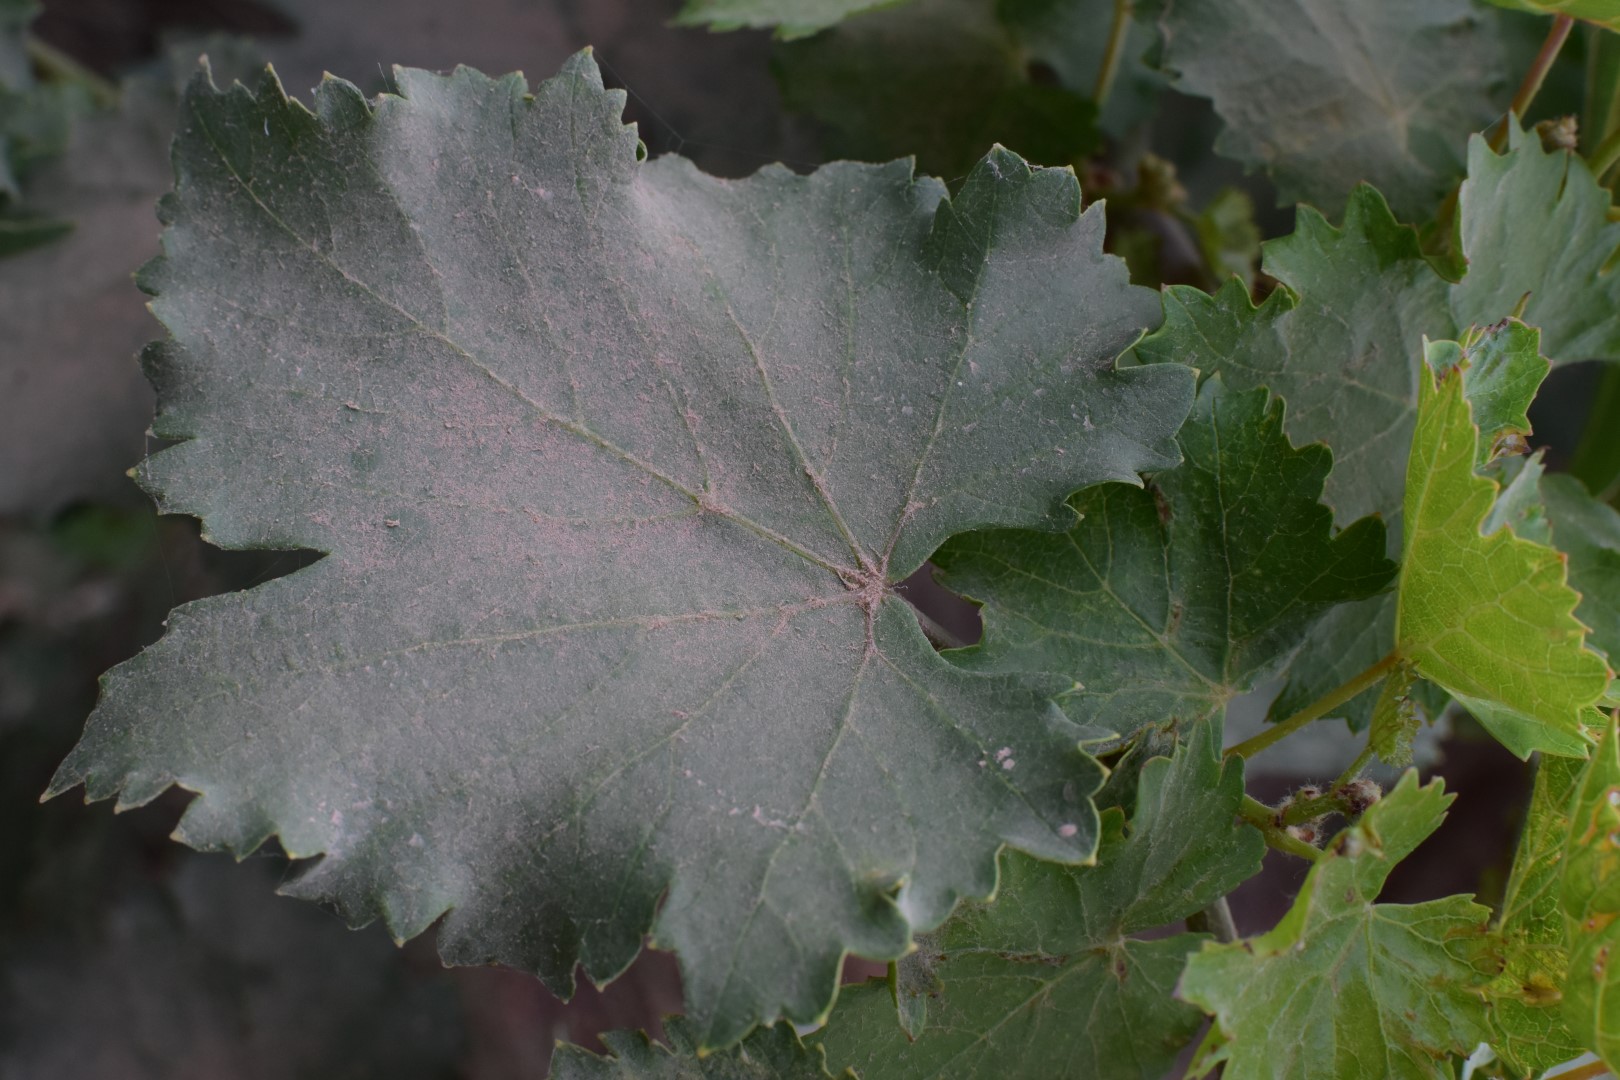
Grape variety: Kamali